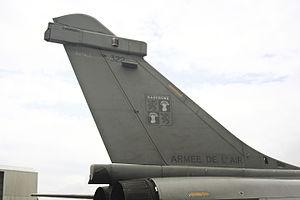
Rafale B322 porteur de l'insigne du 1/91 Gascogne
L'escadron de chasse 1/4 Gascogne est une unité de combat de l'armée de l'air française. Basée sur la base aérienne 113 Saint-Dizier-Robinson, elle est équipée de Rafale et est la seconde unité de l'armée de l'air à en avoir reçus. Les avions de cet escadron portent un code de 113-IA à 113-IZ.